William Fox (producer)

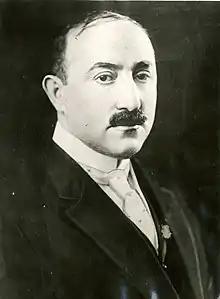
Fox in 1921

Wilhelm Fried Fuchs (January 1, 1879 – May 8, 1952), commonly known as William Fox, was an American film industry executive who founded the Fox Film Corporation in 1915 and the Fox West Coast Theatres chain in the 1920s. Although he lost control of his film businesses in 1930, his name was used by 20th Century Fox (now part of the Walt Disney Company) and continues to be used in the trademarks of the present-day Fox Corporation, including the Fox Broadcasting Company, Fox News, Fox Sports and Foxtel.